Colonial Brazil

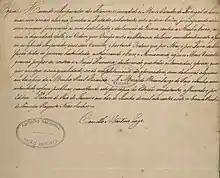
Declaration of war made by Prince Regent John to Napoleon Bonaparte and all his vassals, 1808

In an attempt to expand the borders of colonial Brazil and profit from the silver mines of Potosí, the Portuguese Overseas Council (the "Conselho Ultramarino") ordered colonial governor Manuel Lobo to establish a settlement on the shore of the River Plate, in a region that legally belonged to Spain. In 1679, Manuel Lobo founded Colónia do Sacramento on the margin opposite to Buenos Aires. The fortified settlement quickly became an important point of illegal commerce between the Spanish and Portuguese colonies. Spain and Portugal fought over the enclave on several occasions (1681, 1704, 1735).